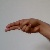
The image shows a hand gesture representing the letter 'H' in Indian Sign Language.